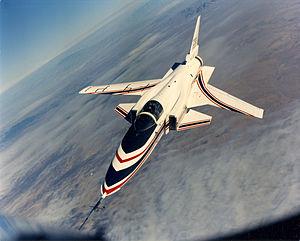
Le Grumman X-29, désigné par son constructeur Model 712, est un avion expérimental américain développé dans les années 1980 en vue d'étudier les caractéristiques d'un appareil doté d'une aile en flèche inversée et de plans canard et d'étudier les avantages d'une telle formule.